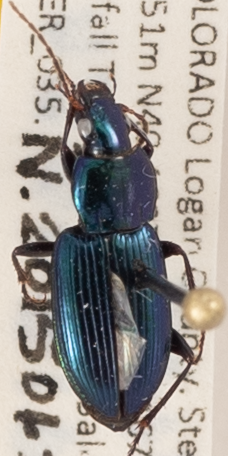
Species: Poecilus scitulus
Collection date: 2015-06-25
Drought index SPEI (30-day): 0.06
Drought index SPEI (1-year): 1.642
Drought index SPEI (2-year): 1.498